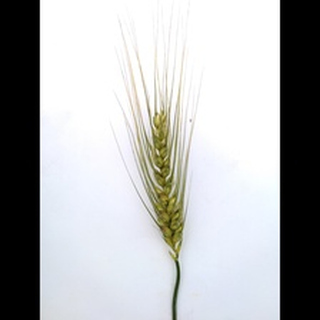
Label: wheat_blast